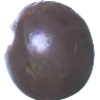
Label: Passion Fruit 1